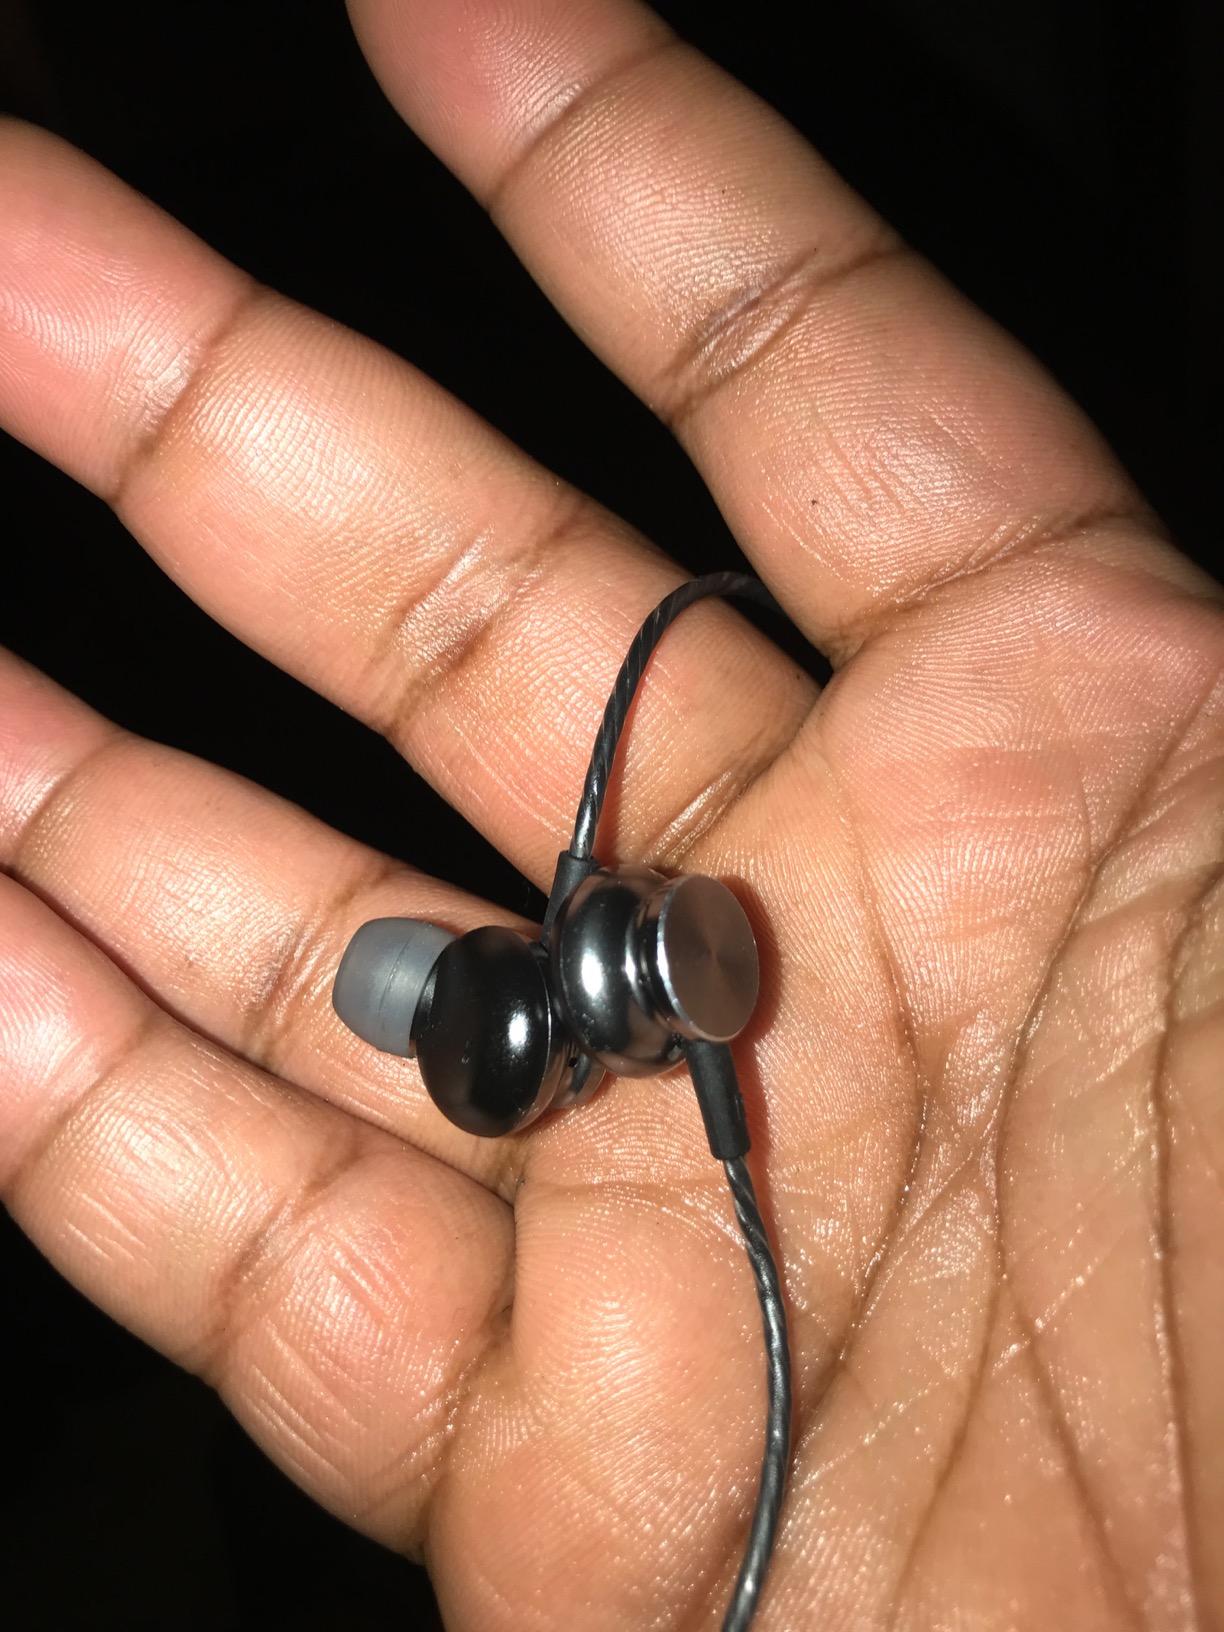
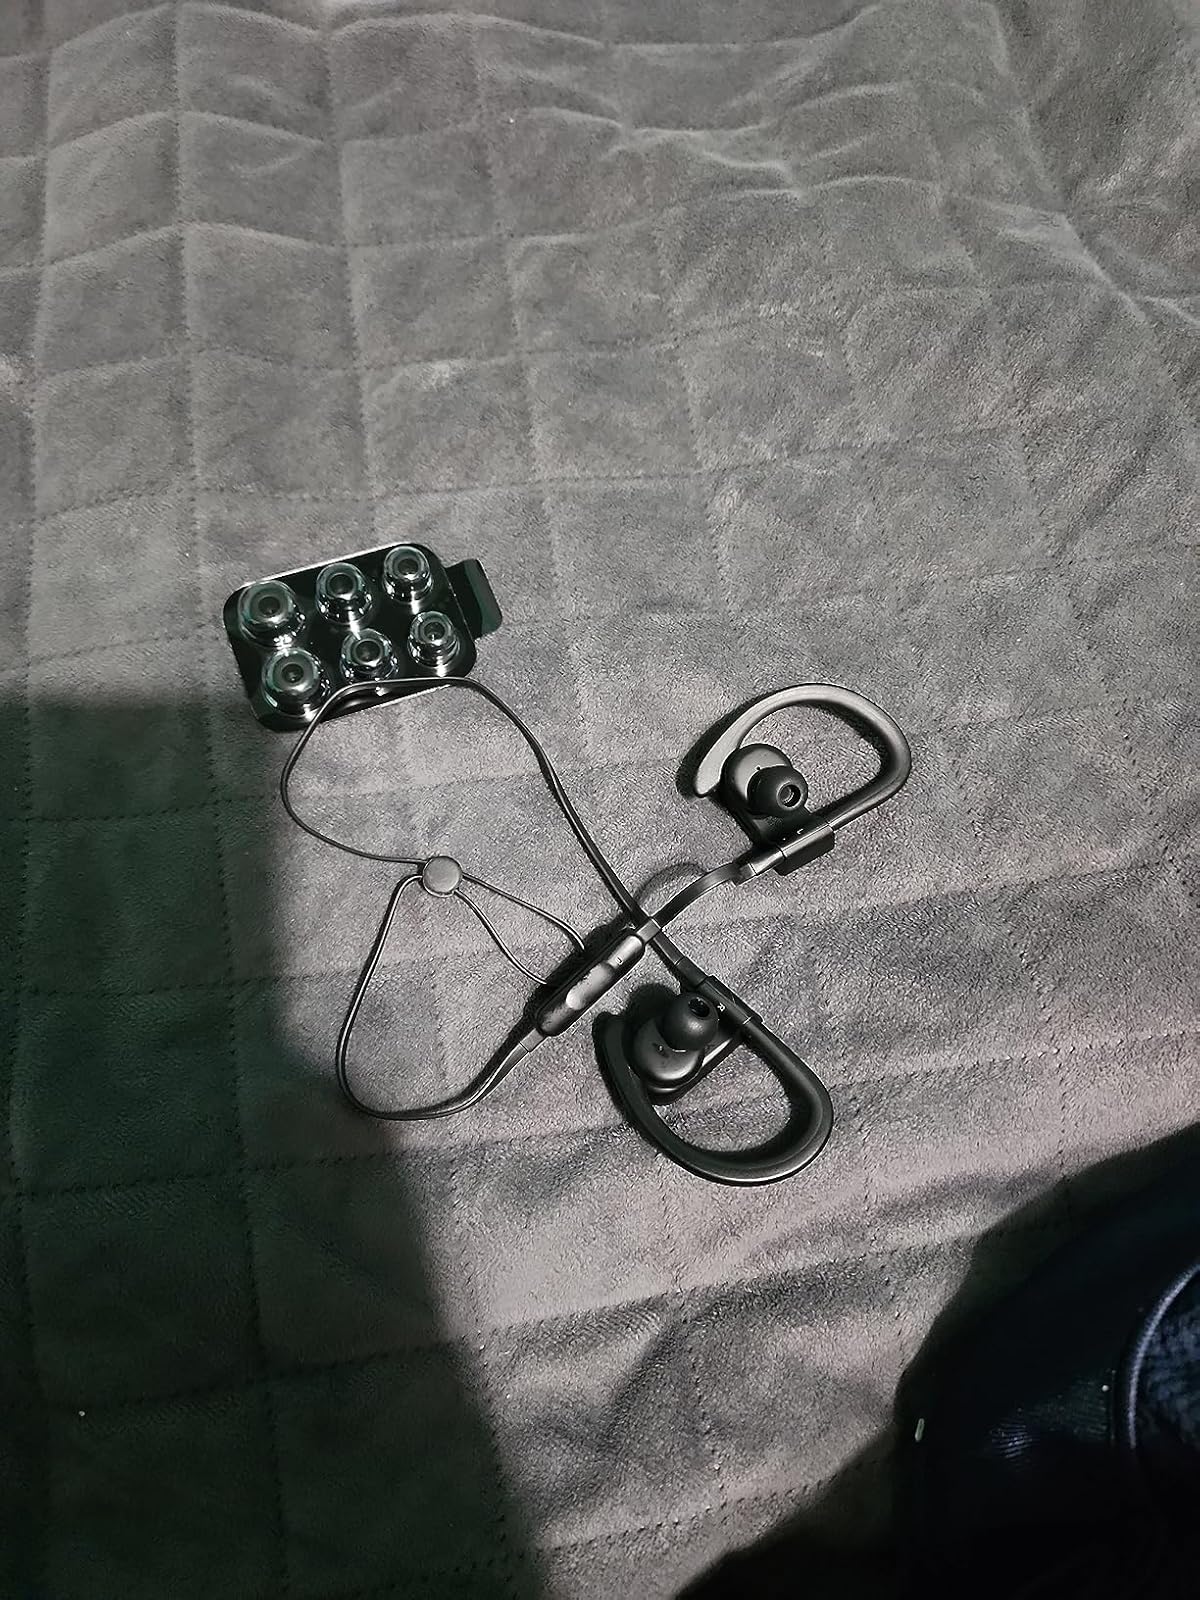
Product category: headphones
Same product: no